Scotland County, Missouri

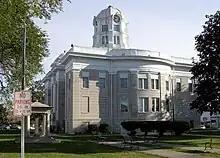
Another view of the Scotland County courthouse.

According to the U.S. Census Bureau, the county has an area of , of which is land and (0.6%) is water. Scotland County borders Iowa to the north.